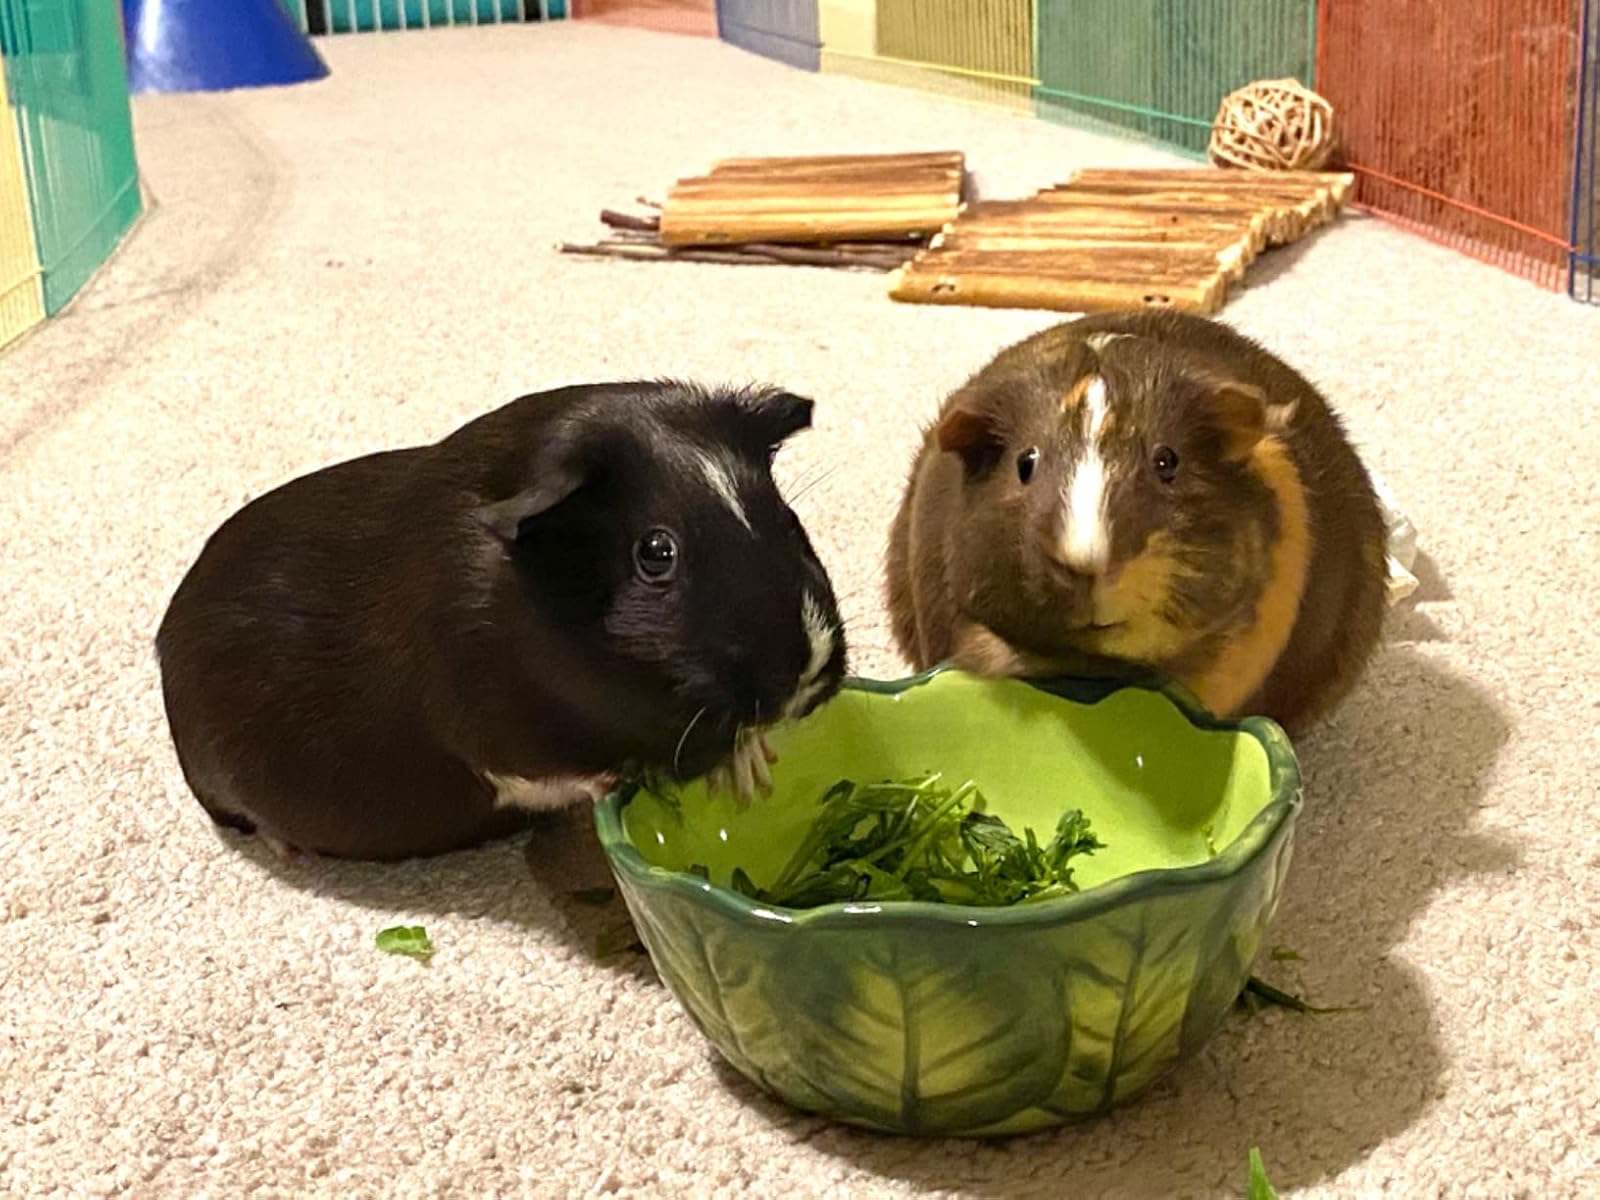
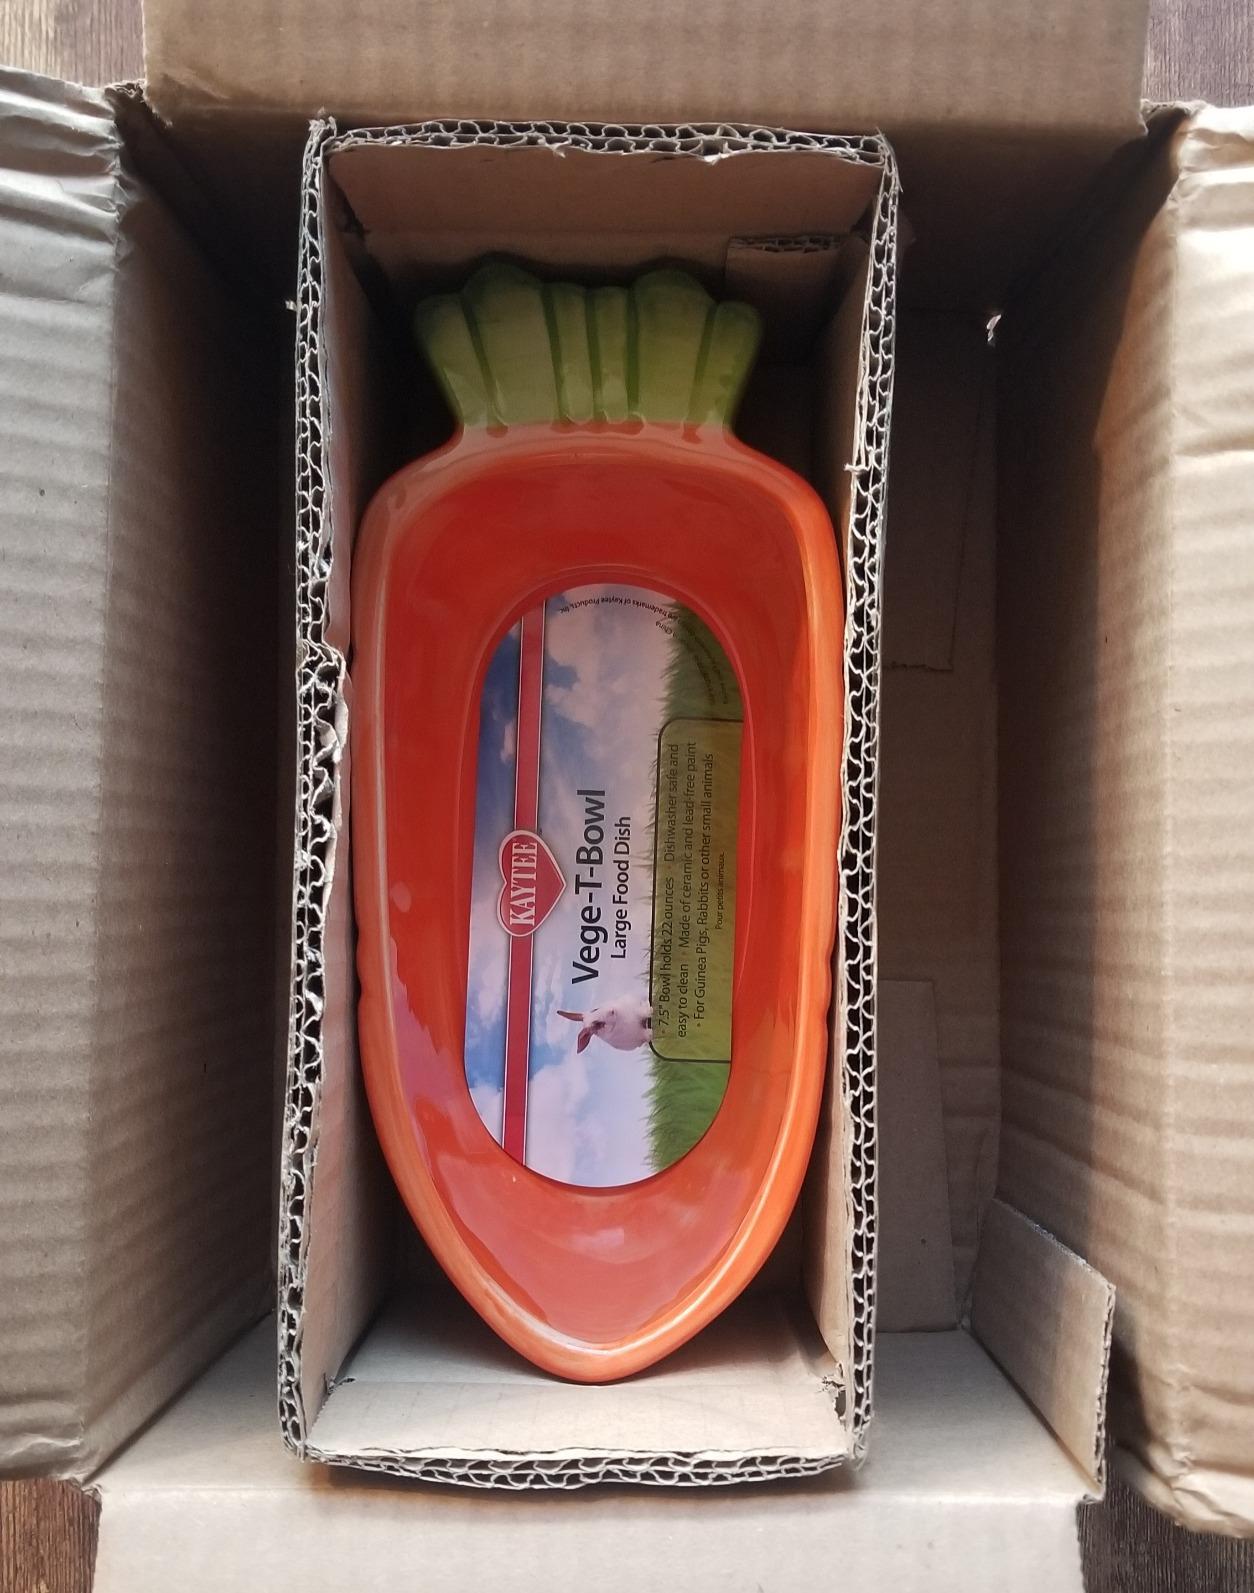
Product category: items_bowl
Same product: no